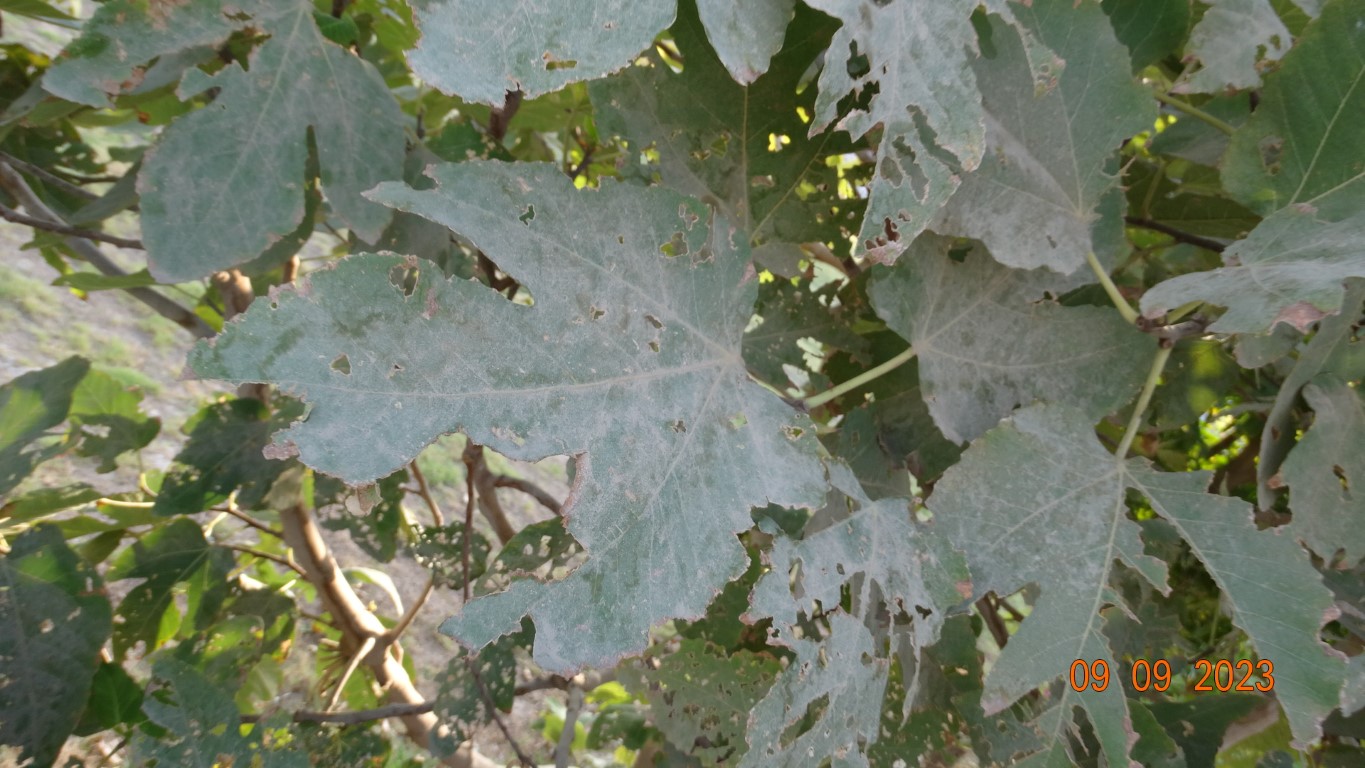
Label: infected